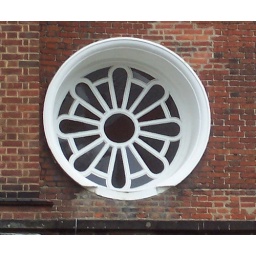
Assembly house window guessed by joyinslabs